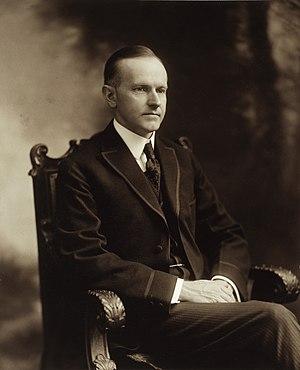
Le gouverneur général des Philippines exerce le pouvoir exécutif durant les deux grandes périodes de colonisation des Philippines, d'abord par le Royaume d'Espagne de 1565 à 1898, puis par les États-Unis de 1898 à 1946. Il représente aussi le roi d'Espagne puis le gouvernement américain sur l'archipel.